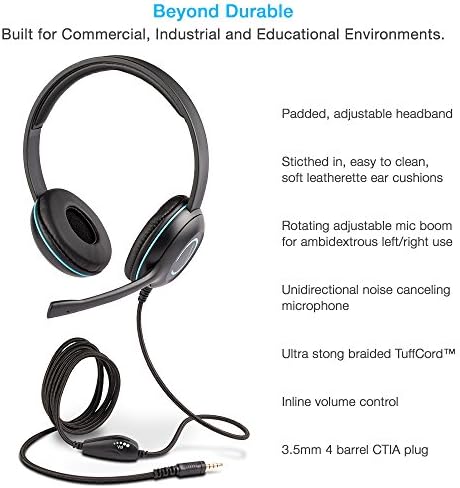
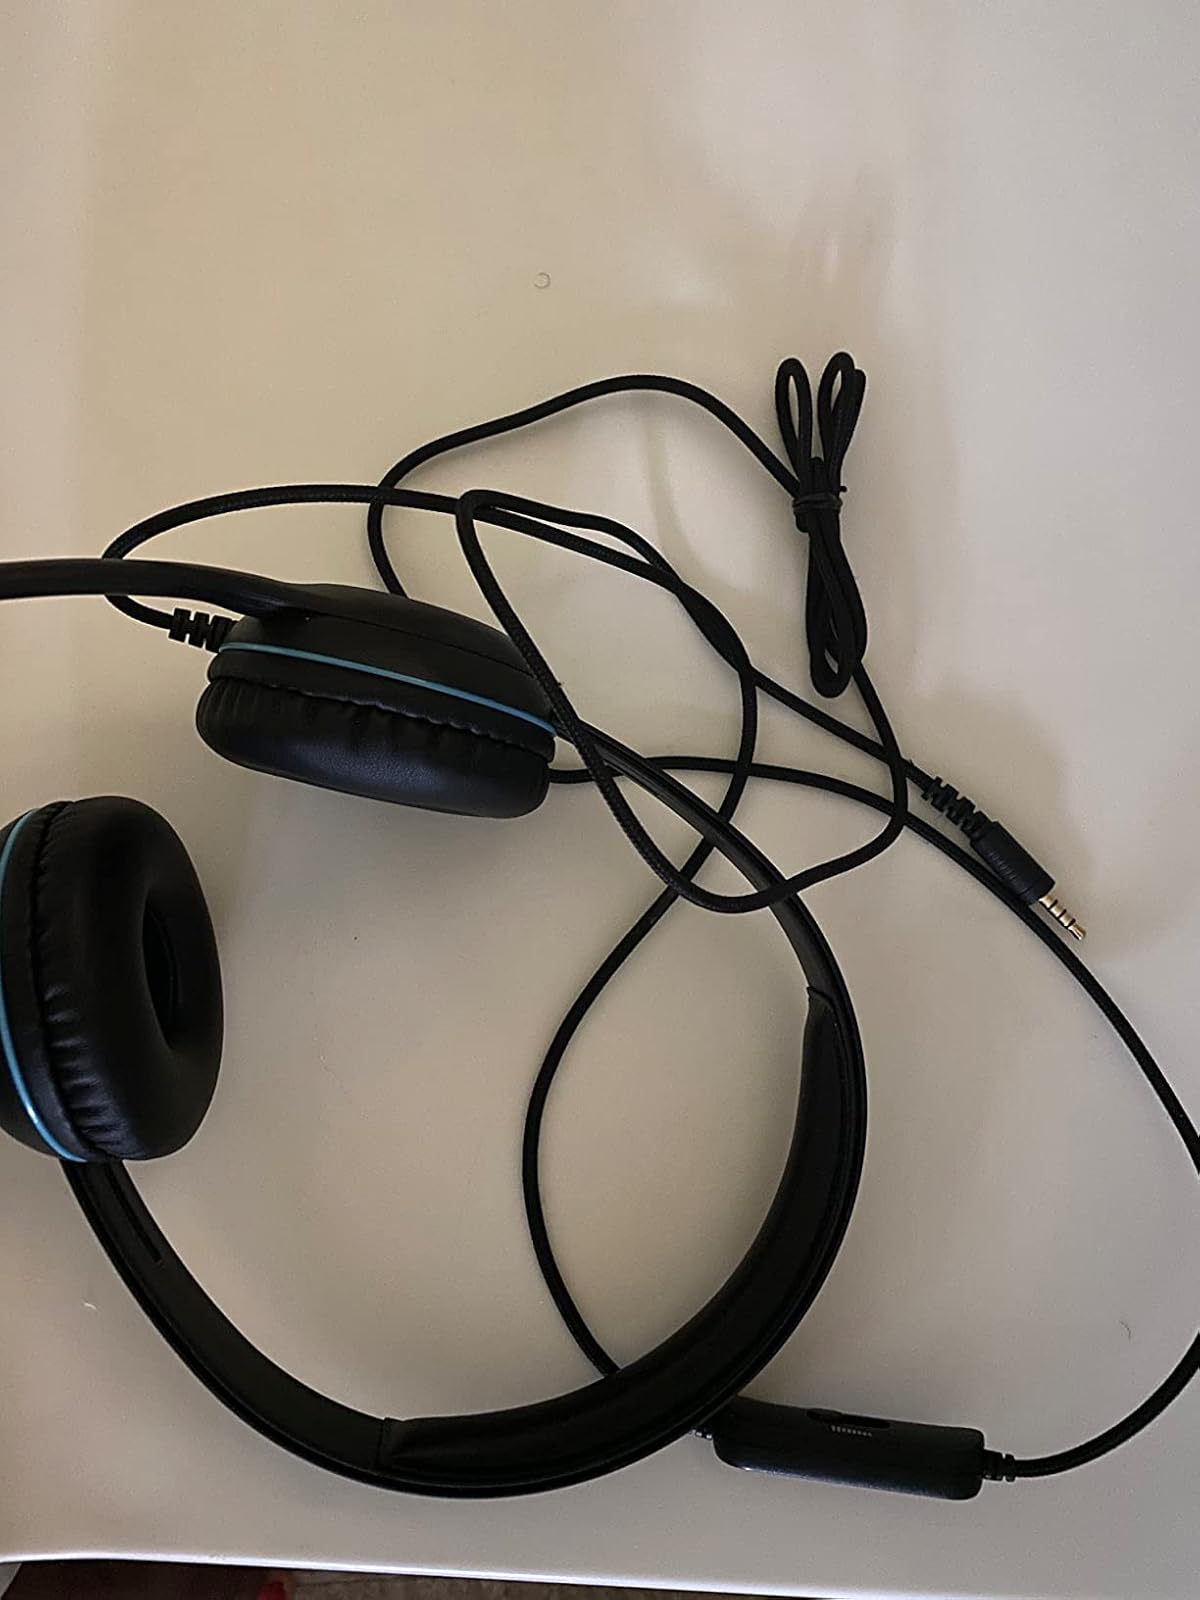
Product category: headphones
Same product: yes